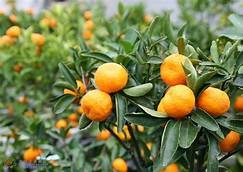
Label: mandarine